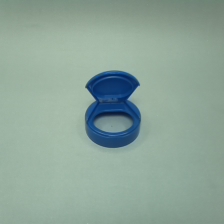
Color: blue
Cap type: flip-top cap